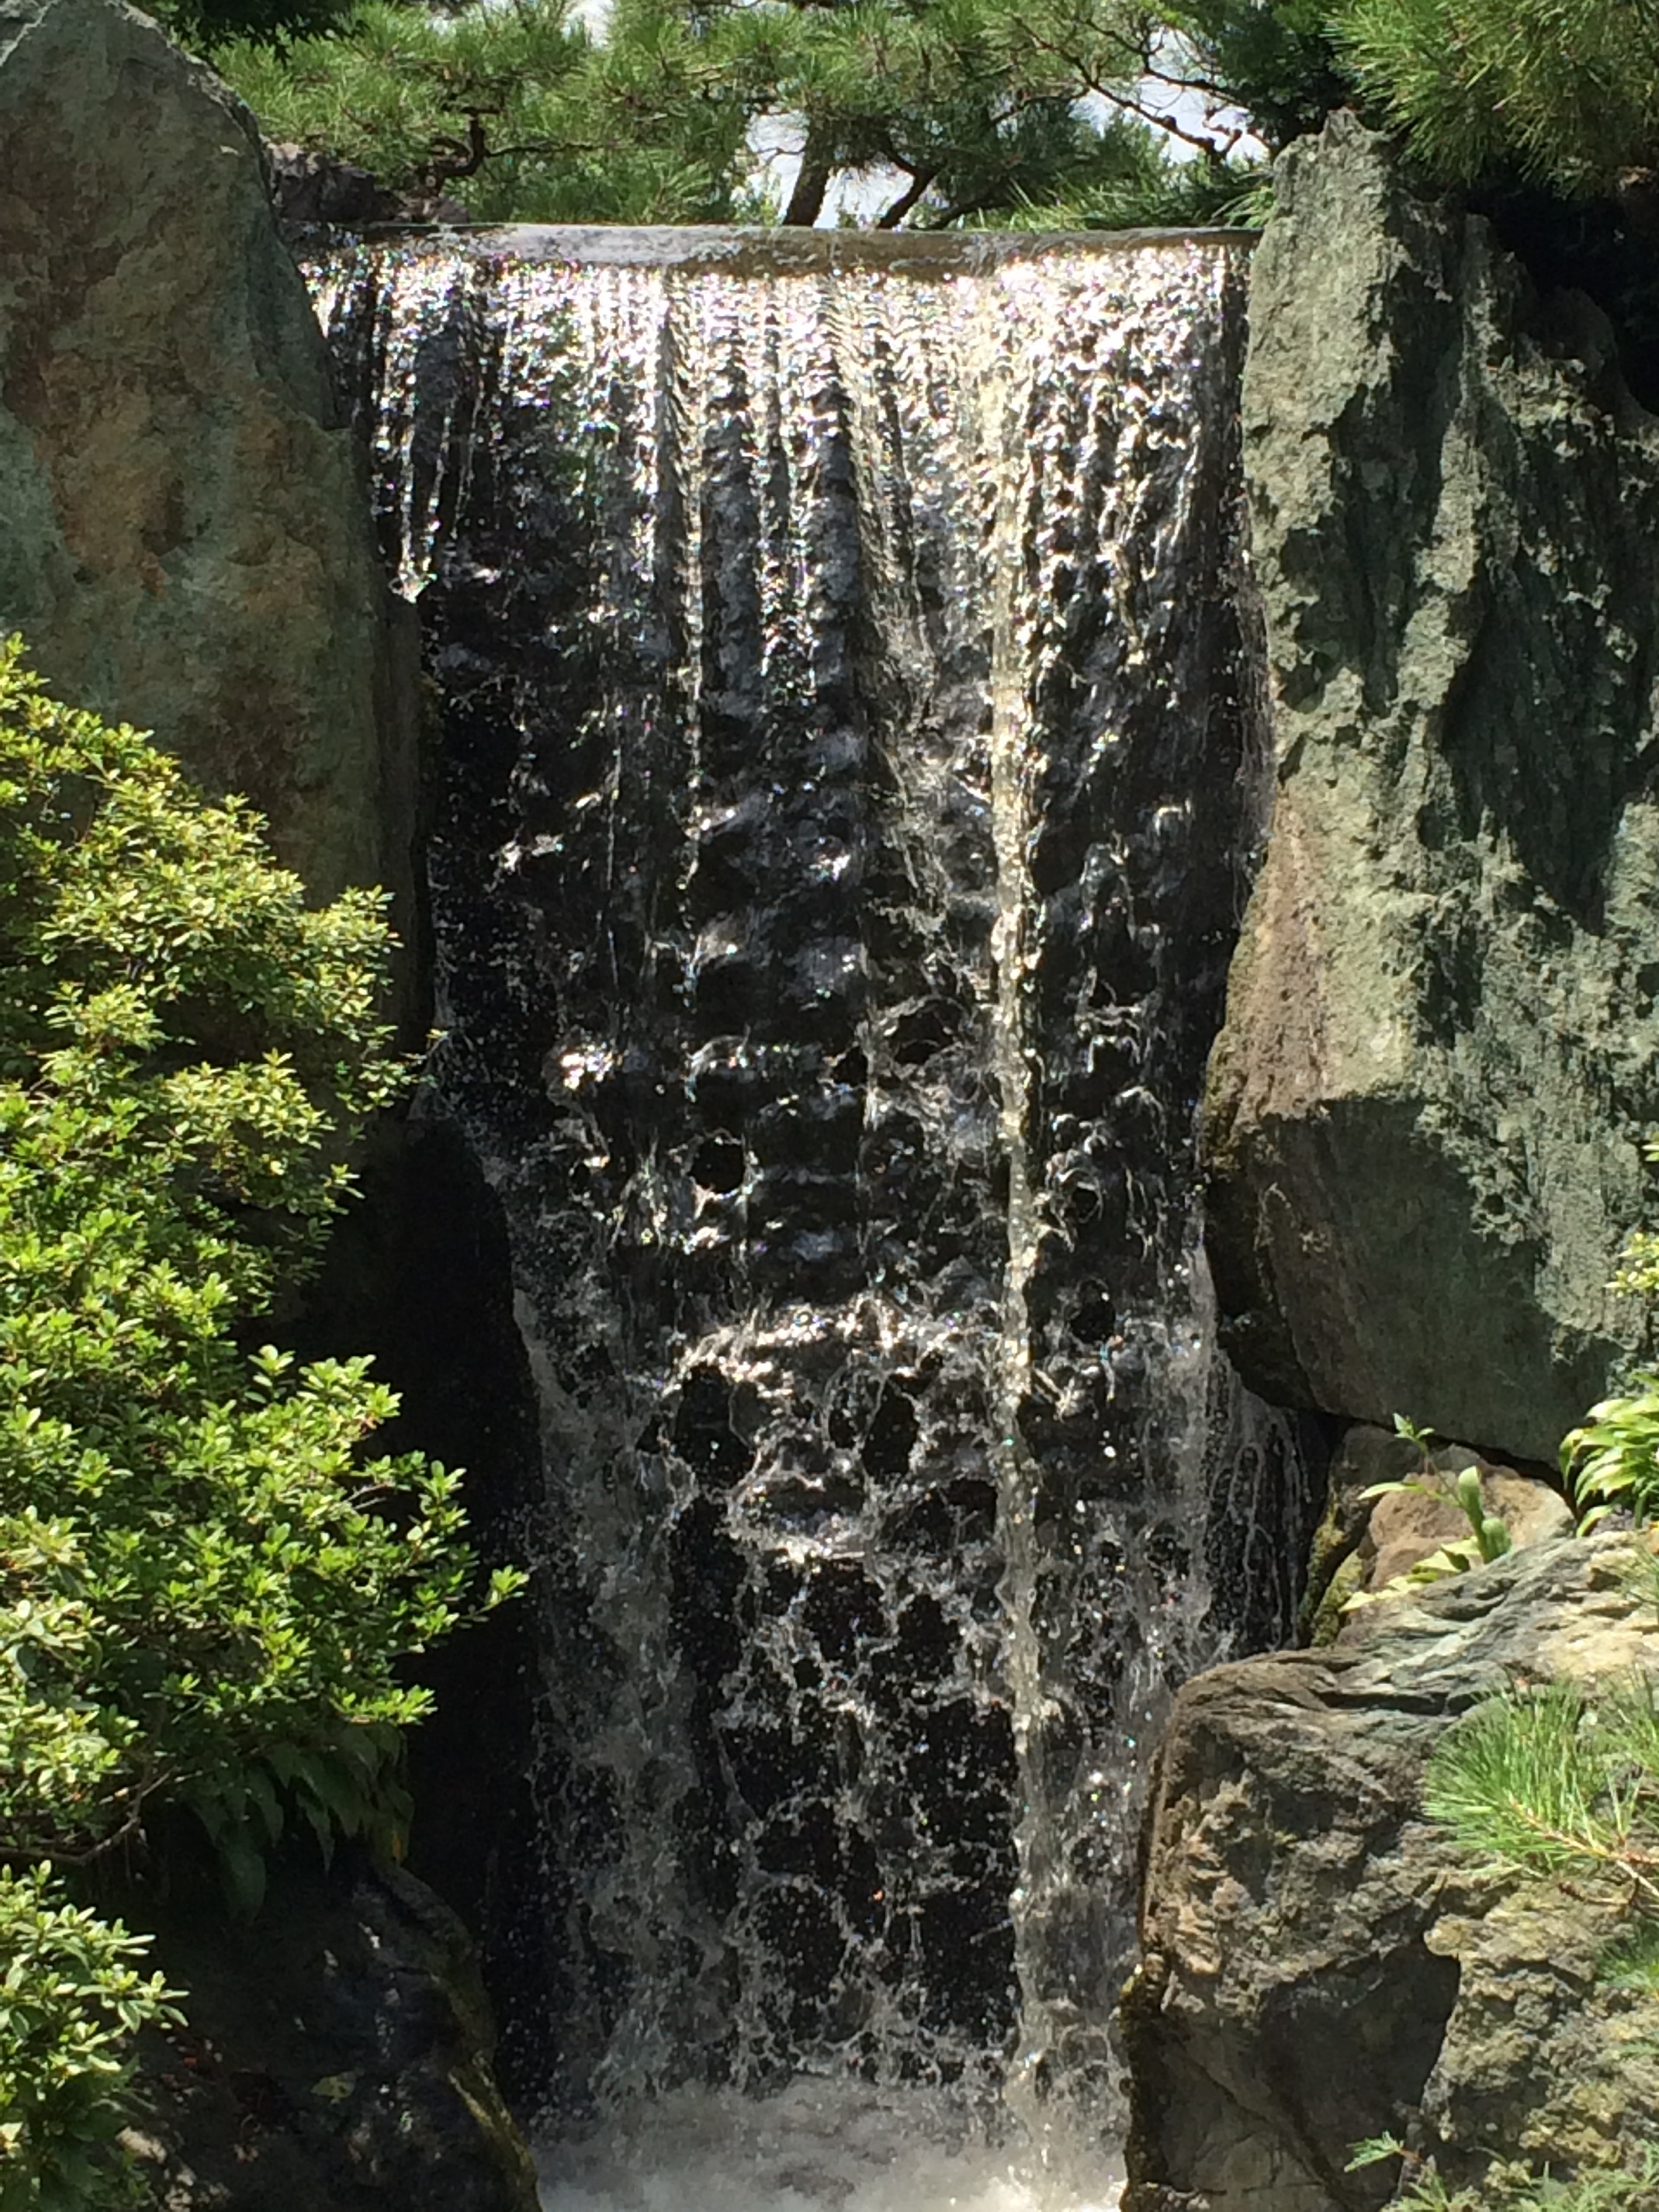
tree, water, nature, forest, rock, waterfall, mountain, trail, summer, park, garden, sunny, water feature, botanic, small waterfall, chicago botanic gardens waterfall